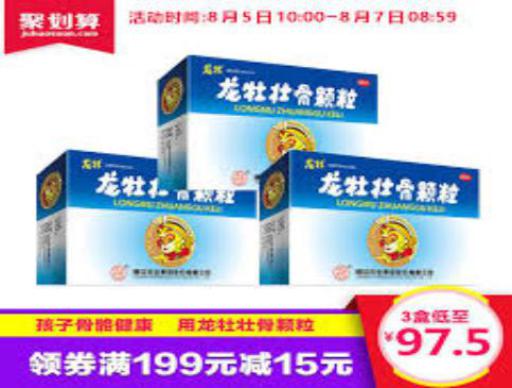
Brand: longmu-1
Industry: Medical